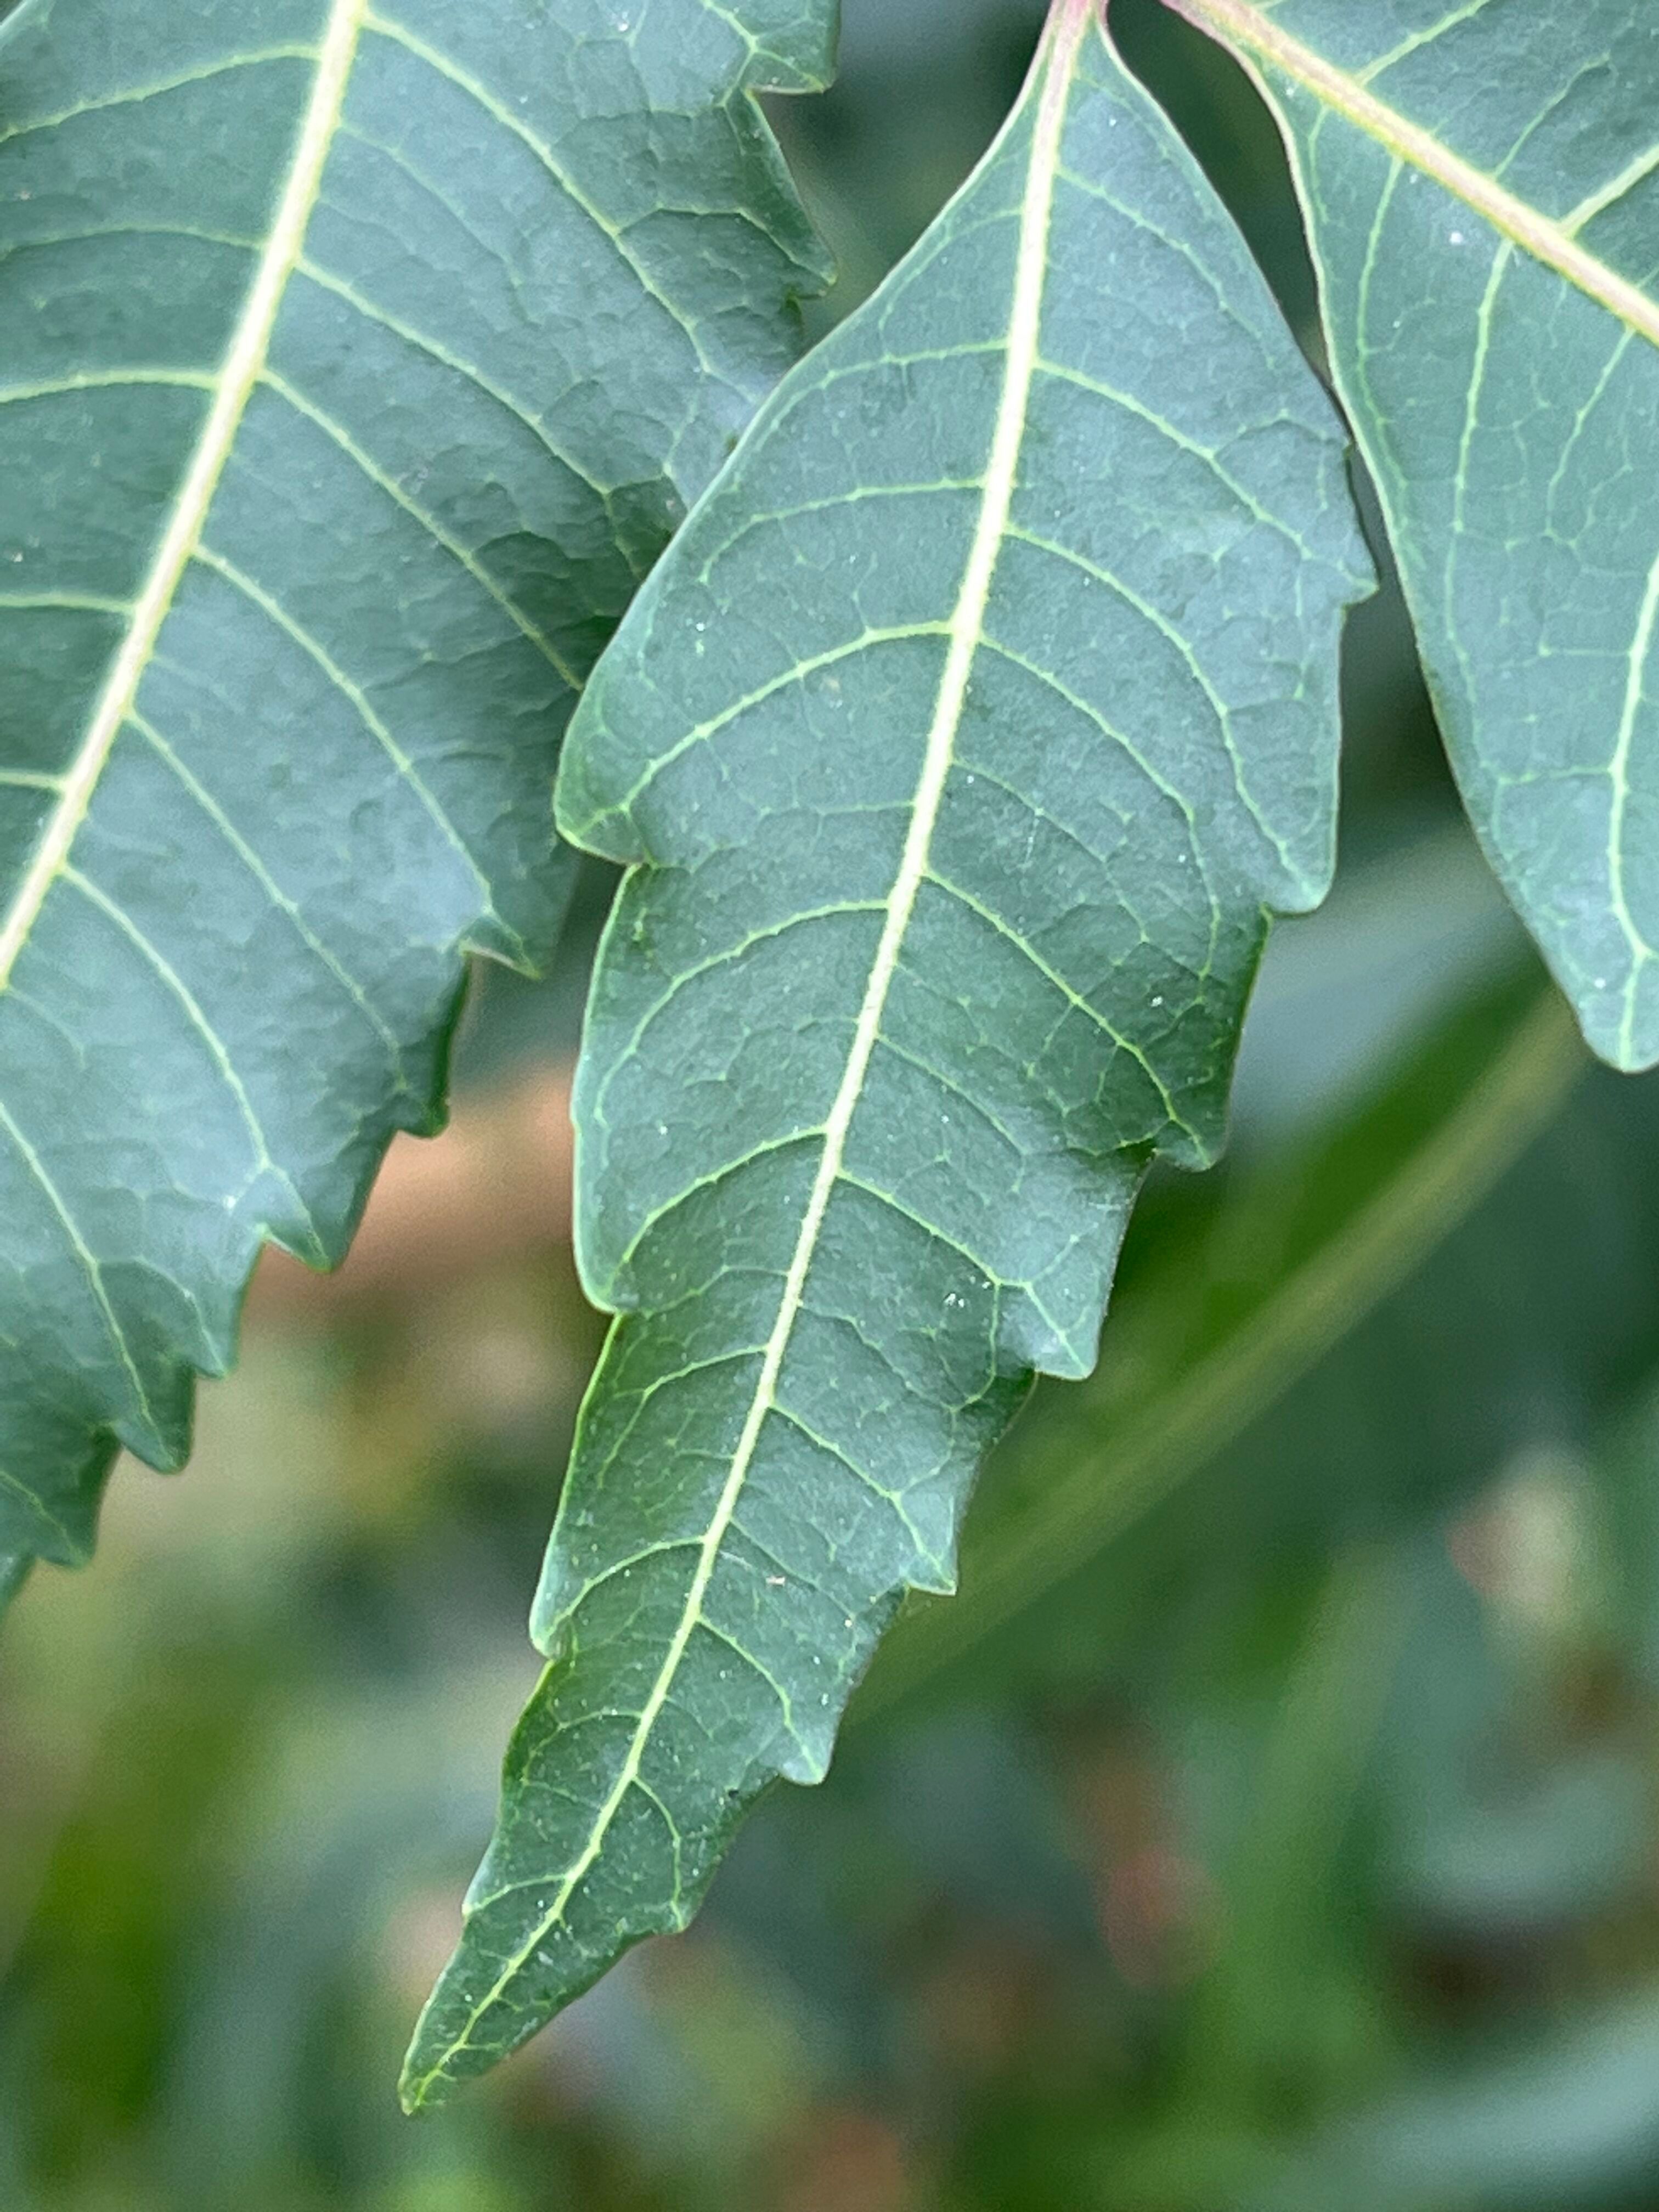
Plant species: azadirachta-indica